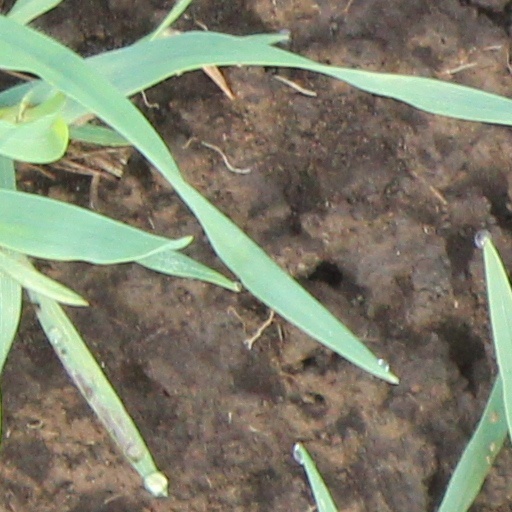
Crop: wheat